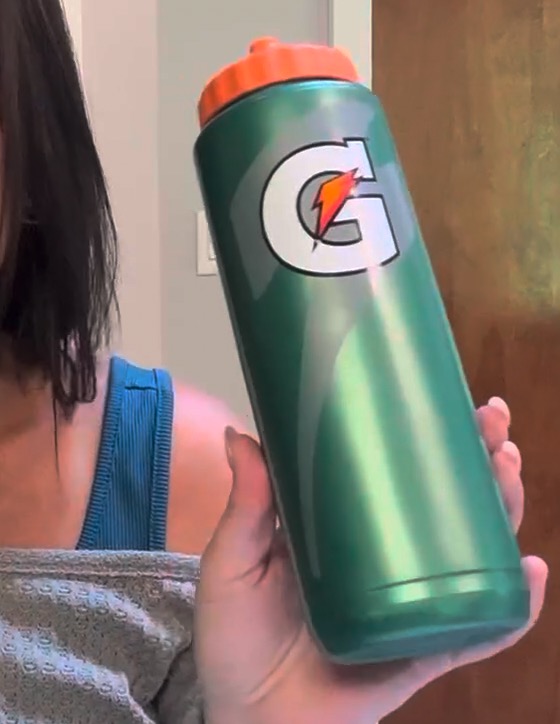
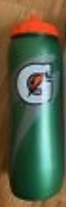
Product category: misc
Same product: yes